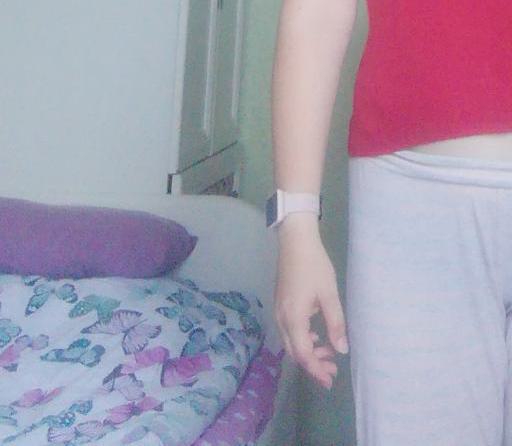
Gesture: no_gesture